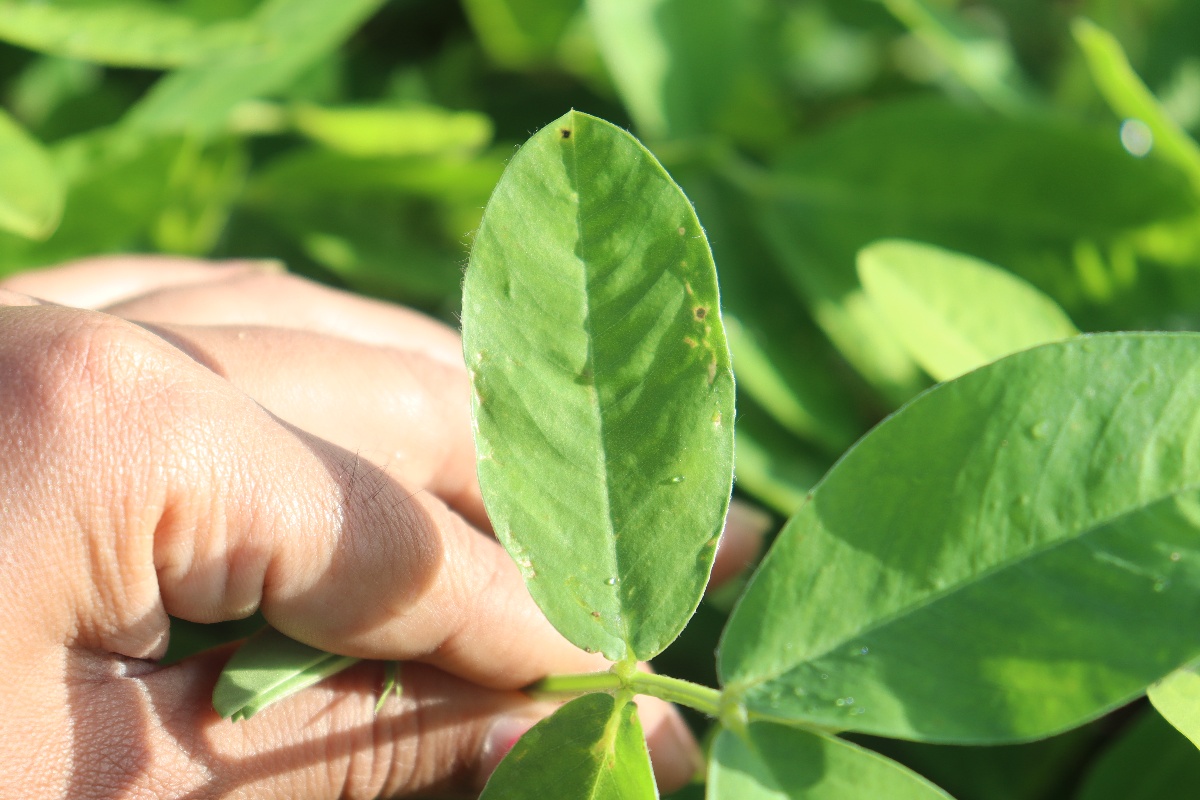
Label: healthy leaf